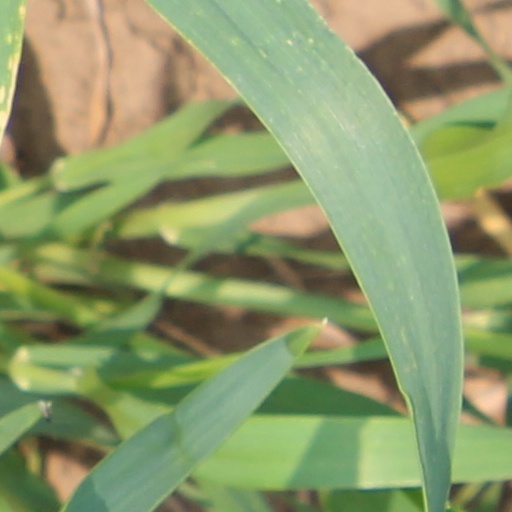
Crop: wheat